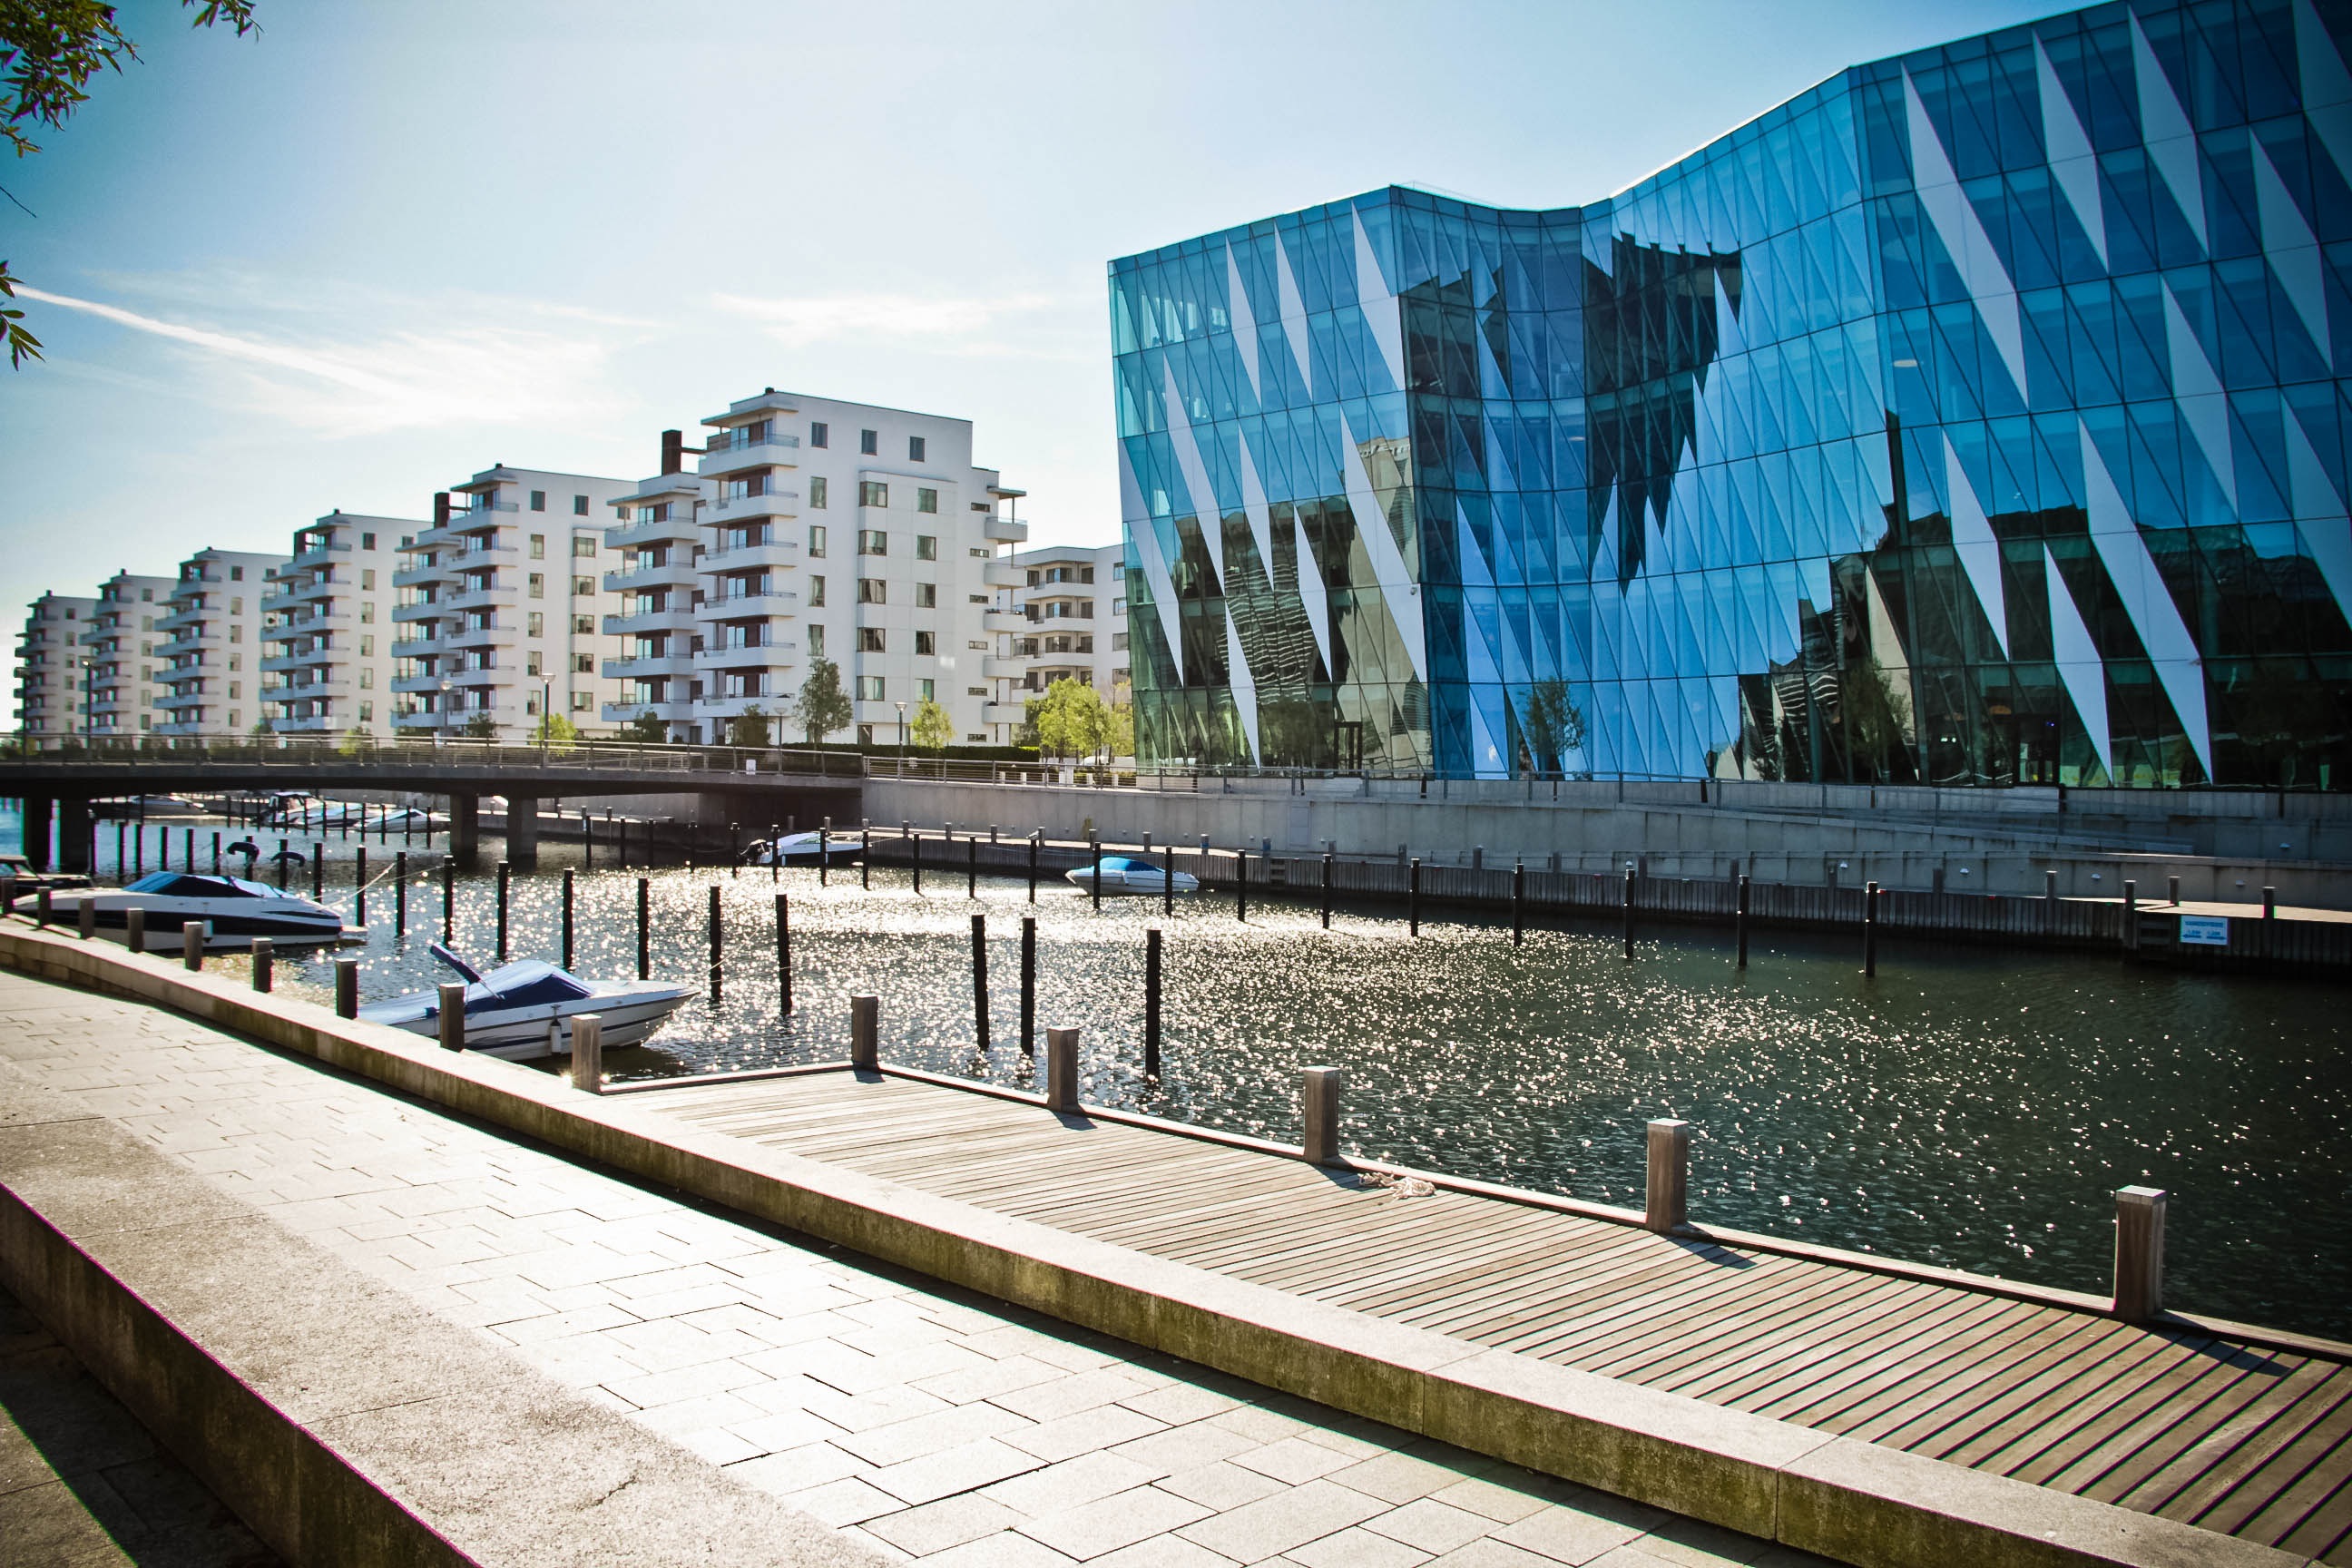
sea, dock, architecture, skyline, city, skyscraper, cityscape, downtown, reflection, landmark, port, tower block, buildings, copenhagen, metropolis, urban area, metropolitan area